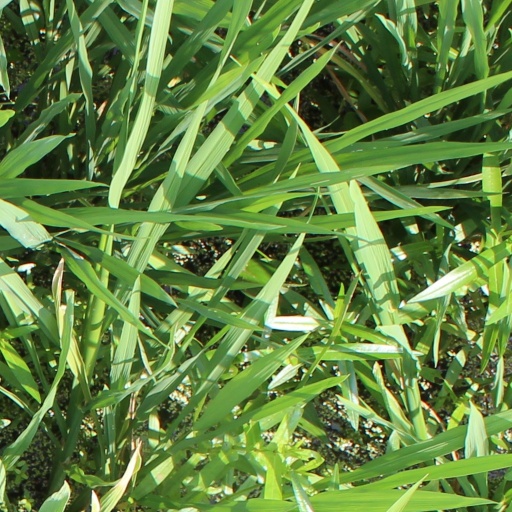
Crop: rice